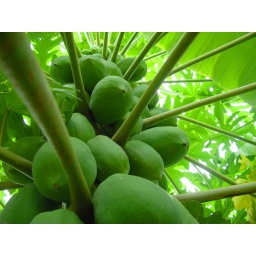
Pappaya is a very healthy fruit available in the court yard of most houses in the villages of kerala. india.